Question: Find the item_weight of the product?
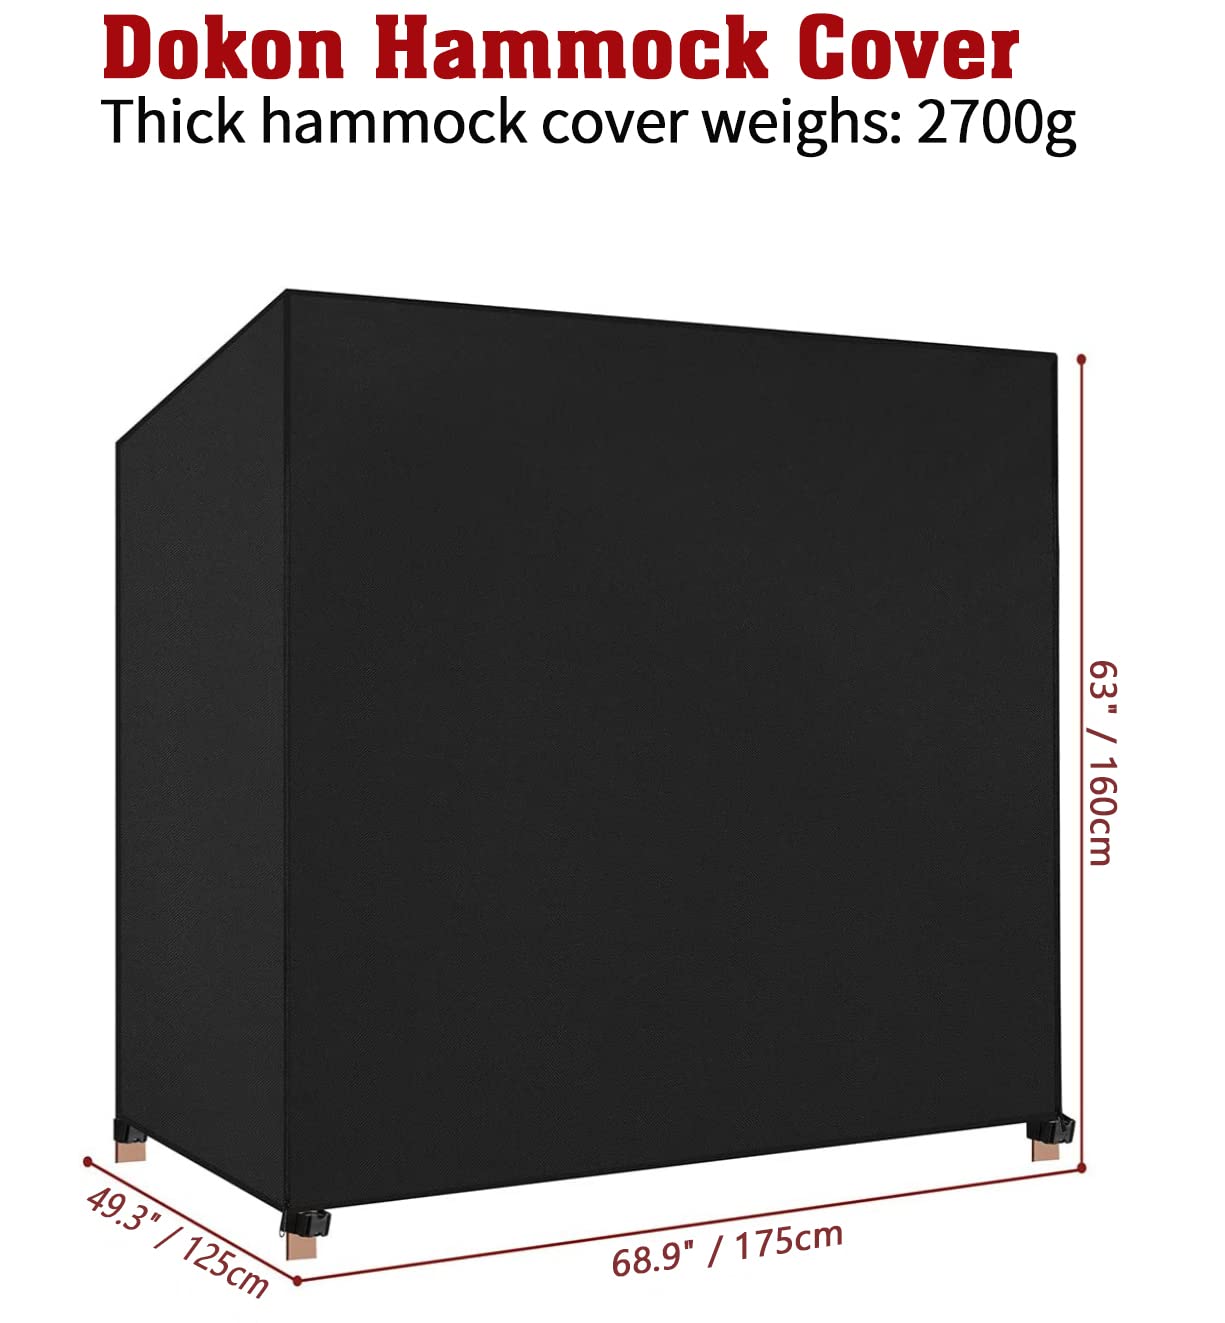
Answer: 2700 gram